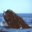
Label: whale